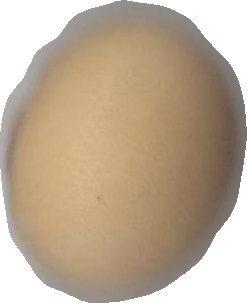
Variety: Grobogan